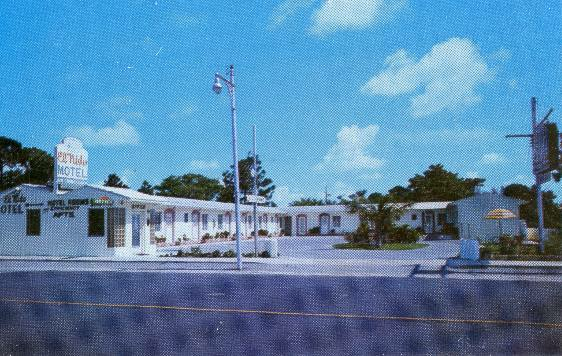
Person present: No